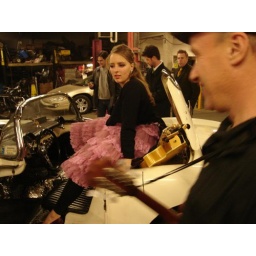
Julia Haltigan & the Hooligans: Small girl in big dress